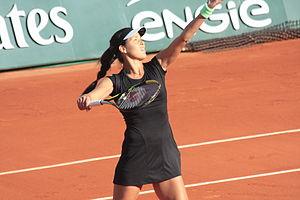
Ana Ivanović est une joueuse de tennis serbe, née le 6 novembre 1987 à Belgrade.